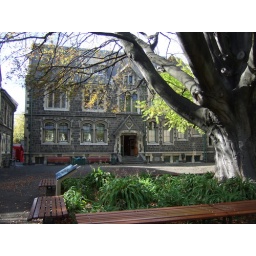
A cool looking building in the arts center right across the street from our hostel